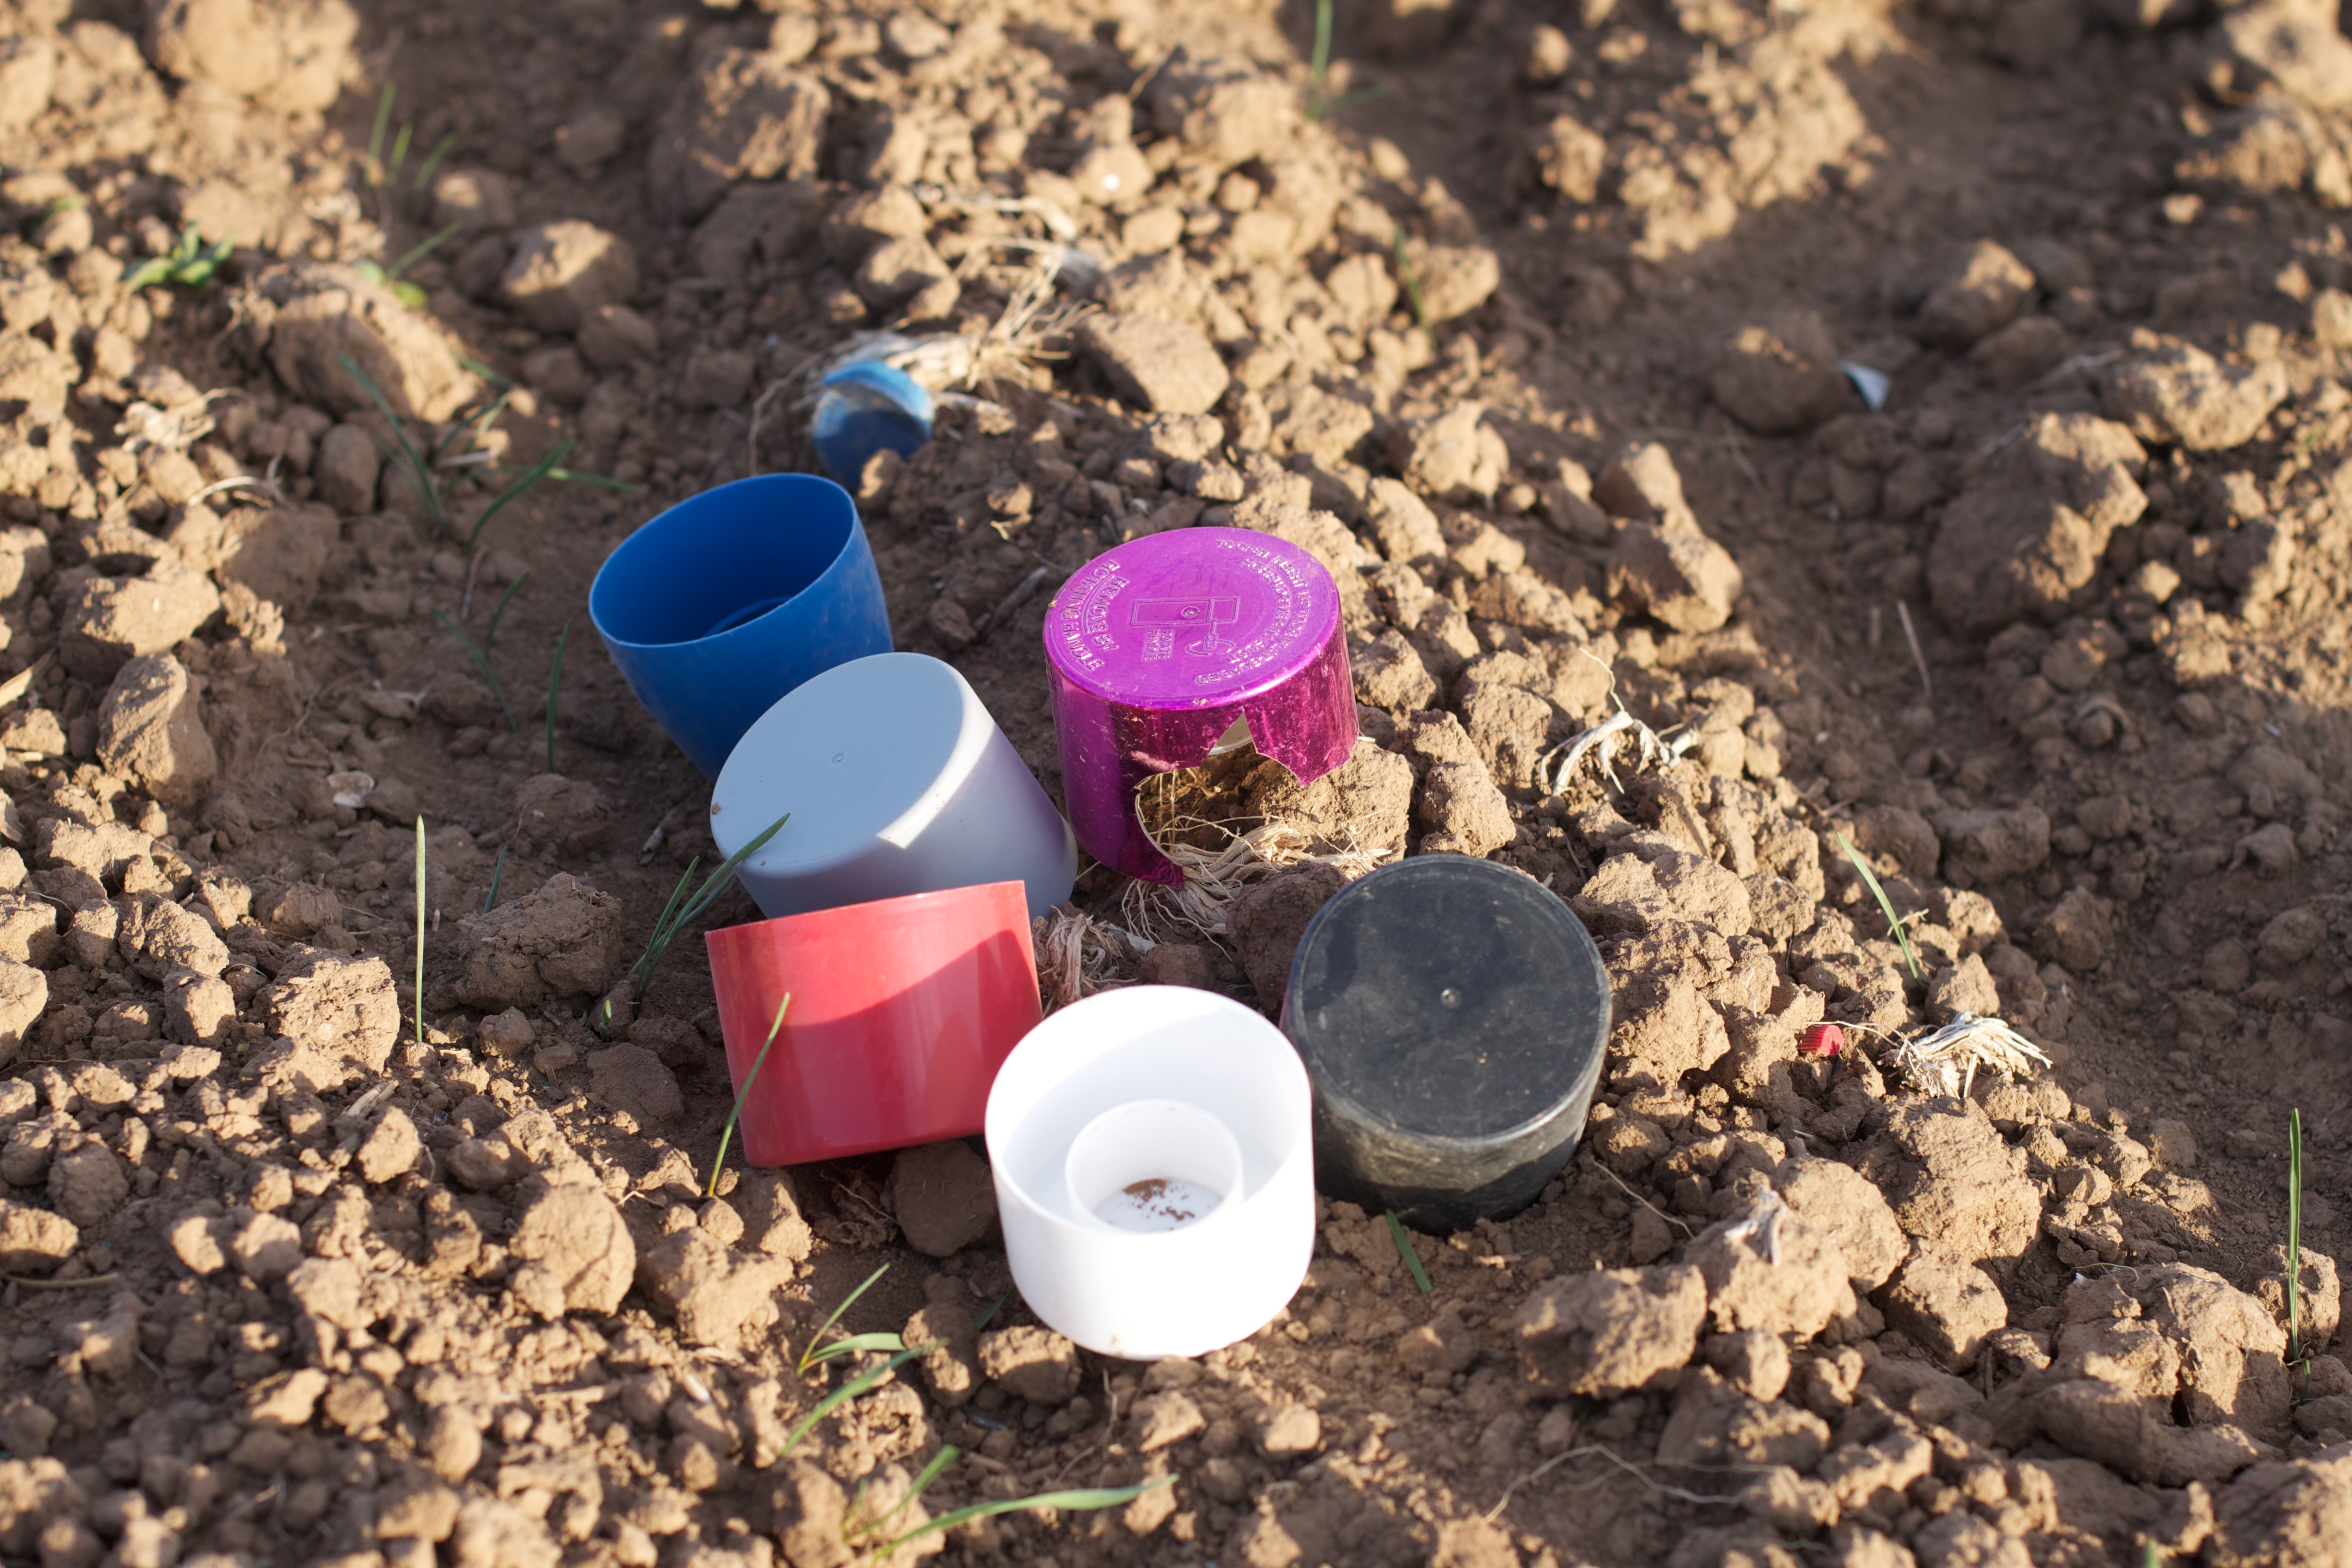
hand, leaf, flower, spring, color, soil, odyssey, cadillacranch